2021 KBS Entertainment Awards

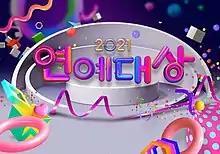
Official logo

The 2021 KBS Entertainment Awards ( presented by Korean Broadcasting System (KBS), took place on December 25, 2021, at KBS New Wing Open Hall in Yeouido-dong, Yeongdeungpo-gu, Seoul. It was hosted by Kim Sung-joo, Moon Se-yoon and Han Sun-hwa. Daesang (Grand Prize) was awarded to Moon Se-yoon for "2 Days & 1 Night 4", ', '.